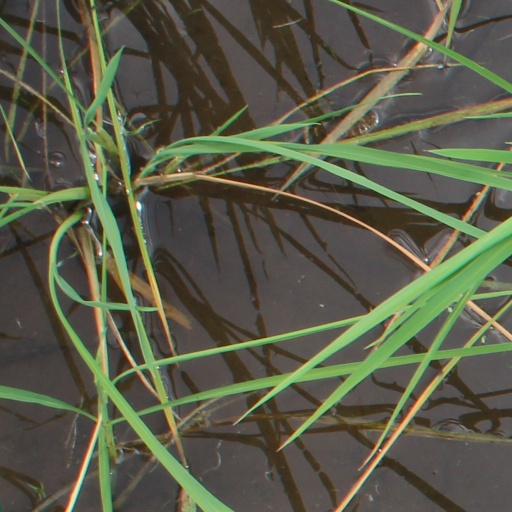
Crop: rice